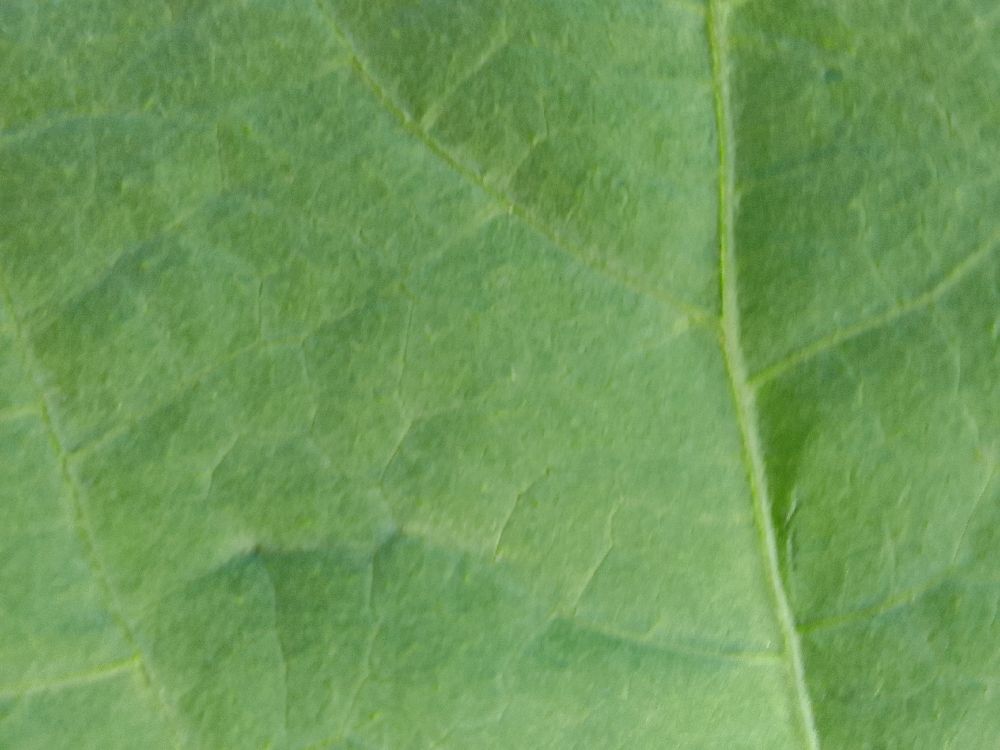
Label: healthy